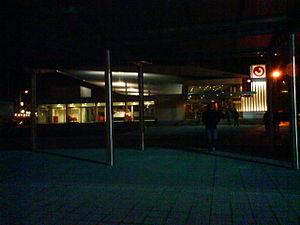
La Ligne C-1 de Renfe Cercanías est parcourue par trois lignes de Renfe Cercanías Bilbao et appartient à l'ancien chemin de fer de Bilbao à Portugalete et Triano. La ligne commence dans la gare de Bilbao-Abando et arrive à celle de Santurtzi, comprenant dans le trajet les communes de Bilbao, Barakaldo, Sestao, Portugalete et Santurce. Cette ligne dispose au total de 14 gares, qui pourraient devenir 15 avec la mise en service de la gare de Puente Colgante.
La gare de Santurtzi est le nom d'une gare de la ligne C-1 du réseau de Renfe Cercanías Bilbao.